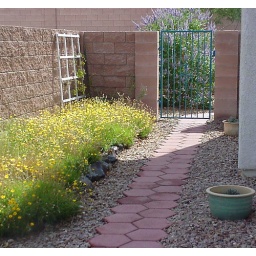
The perky sues are planted in a raised bed we built using boulders from the mountains behind our house.